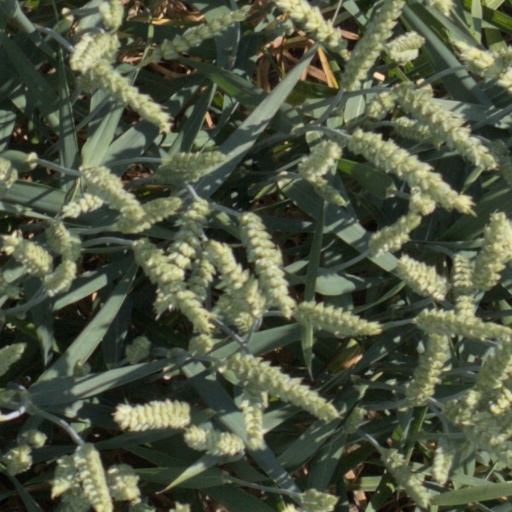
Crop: wheat